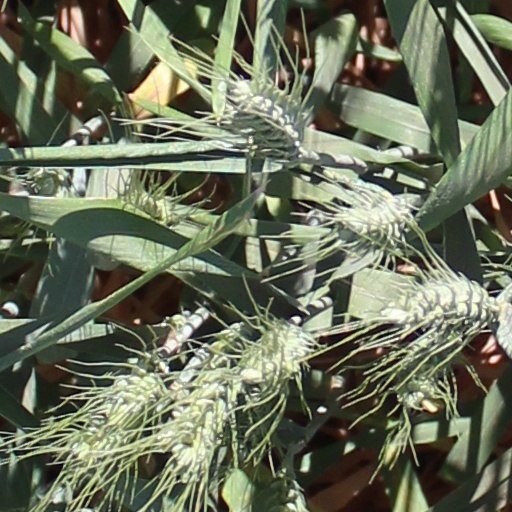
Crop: wheat